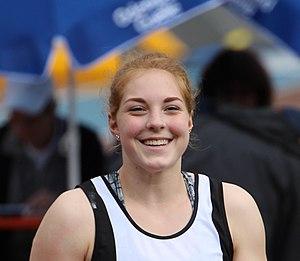
Alina Kenzel est une athlète allemande, spécialiste du lancer du poids.